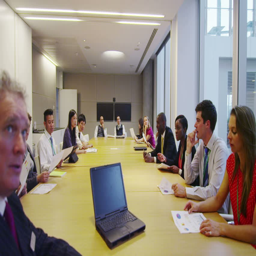
business team in boardroom meeting in a large modern office building